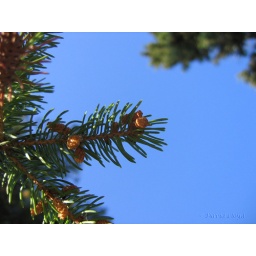
The view when I looked up one morning while eating breakfast during field work in Lethbridge.